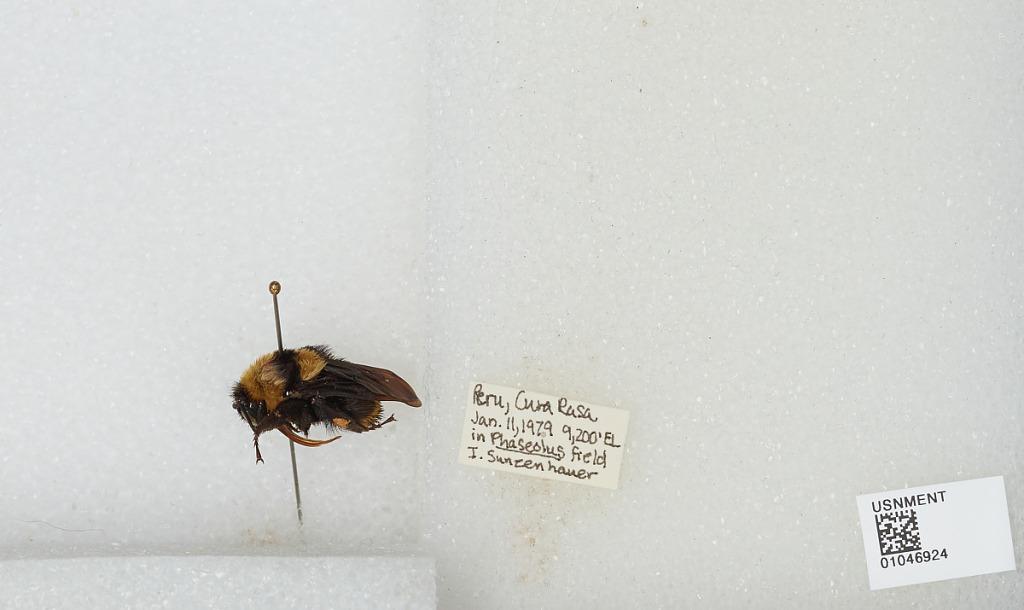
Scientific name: Bombus sp.
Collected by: I. Sunzenhauer
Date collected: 1979-1-11
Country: Peru
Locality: Cura Rasa